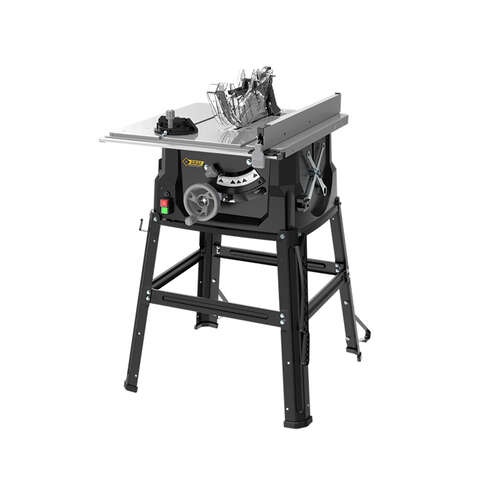
Steel Grip 15 amps Corded 10 in. Table Saw with Stand
This Steel Grip 22-inch x 23-inch cast aluminum table saw with stand has a powerful 15-amp motor that generates 5000 RPM. The 10-inch blade has a cutting range of 0 - 45 degrees, an adjustable miter gauge and a rip fence. Easy to use Cast aluminum table with stand Clear blade guard with splitter California residents see Prop 65 Warning(s) UPC: 843518096055 Model Number: M1H-ZP3-25
Brand: ACE TRADING - CMA 1
Category: Hardware > Tools > Saws > Table Saws